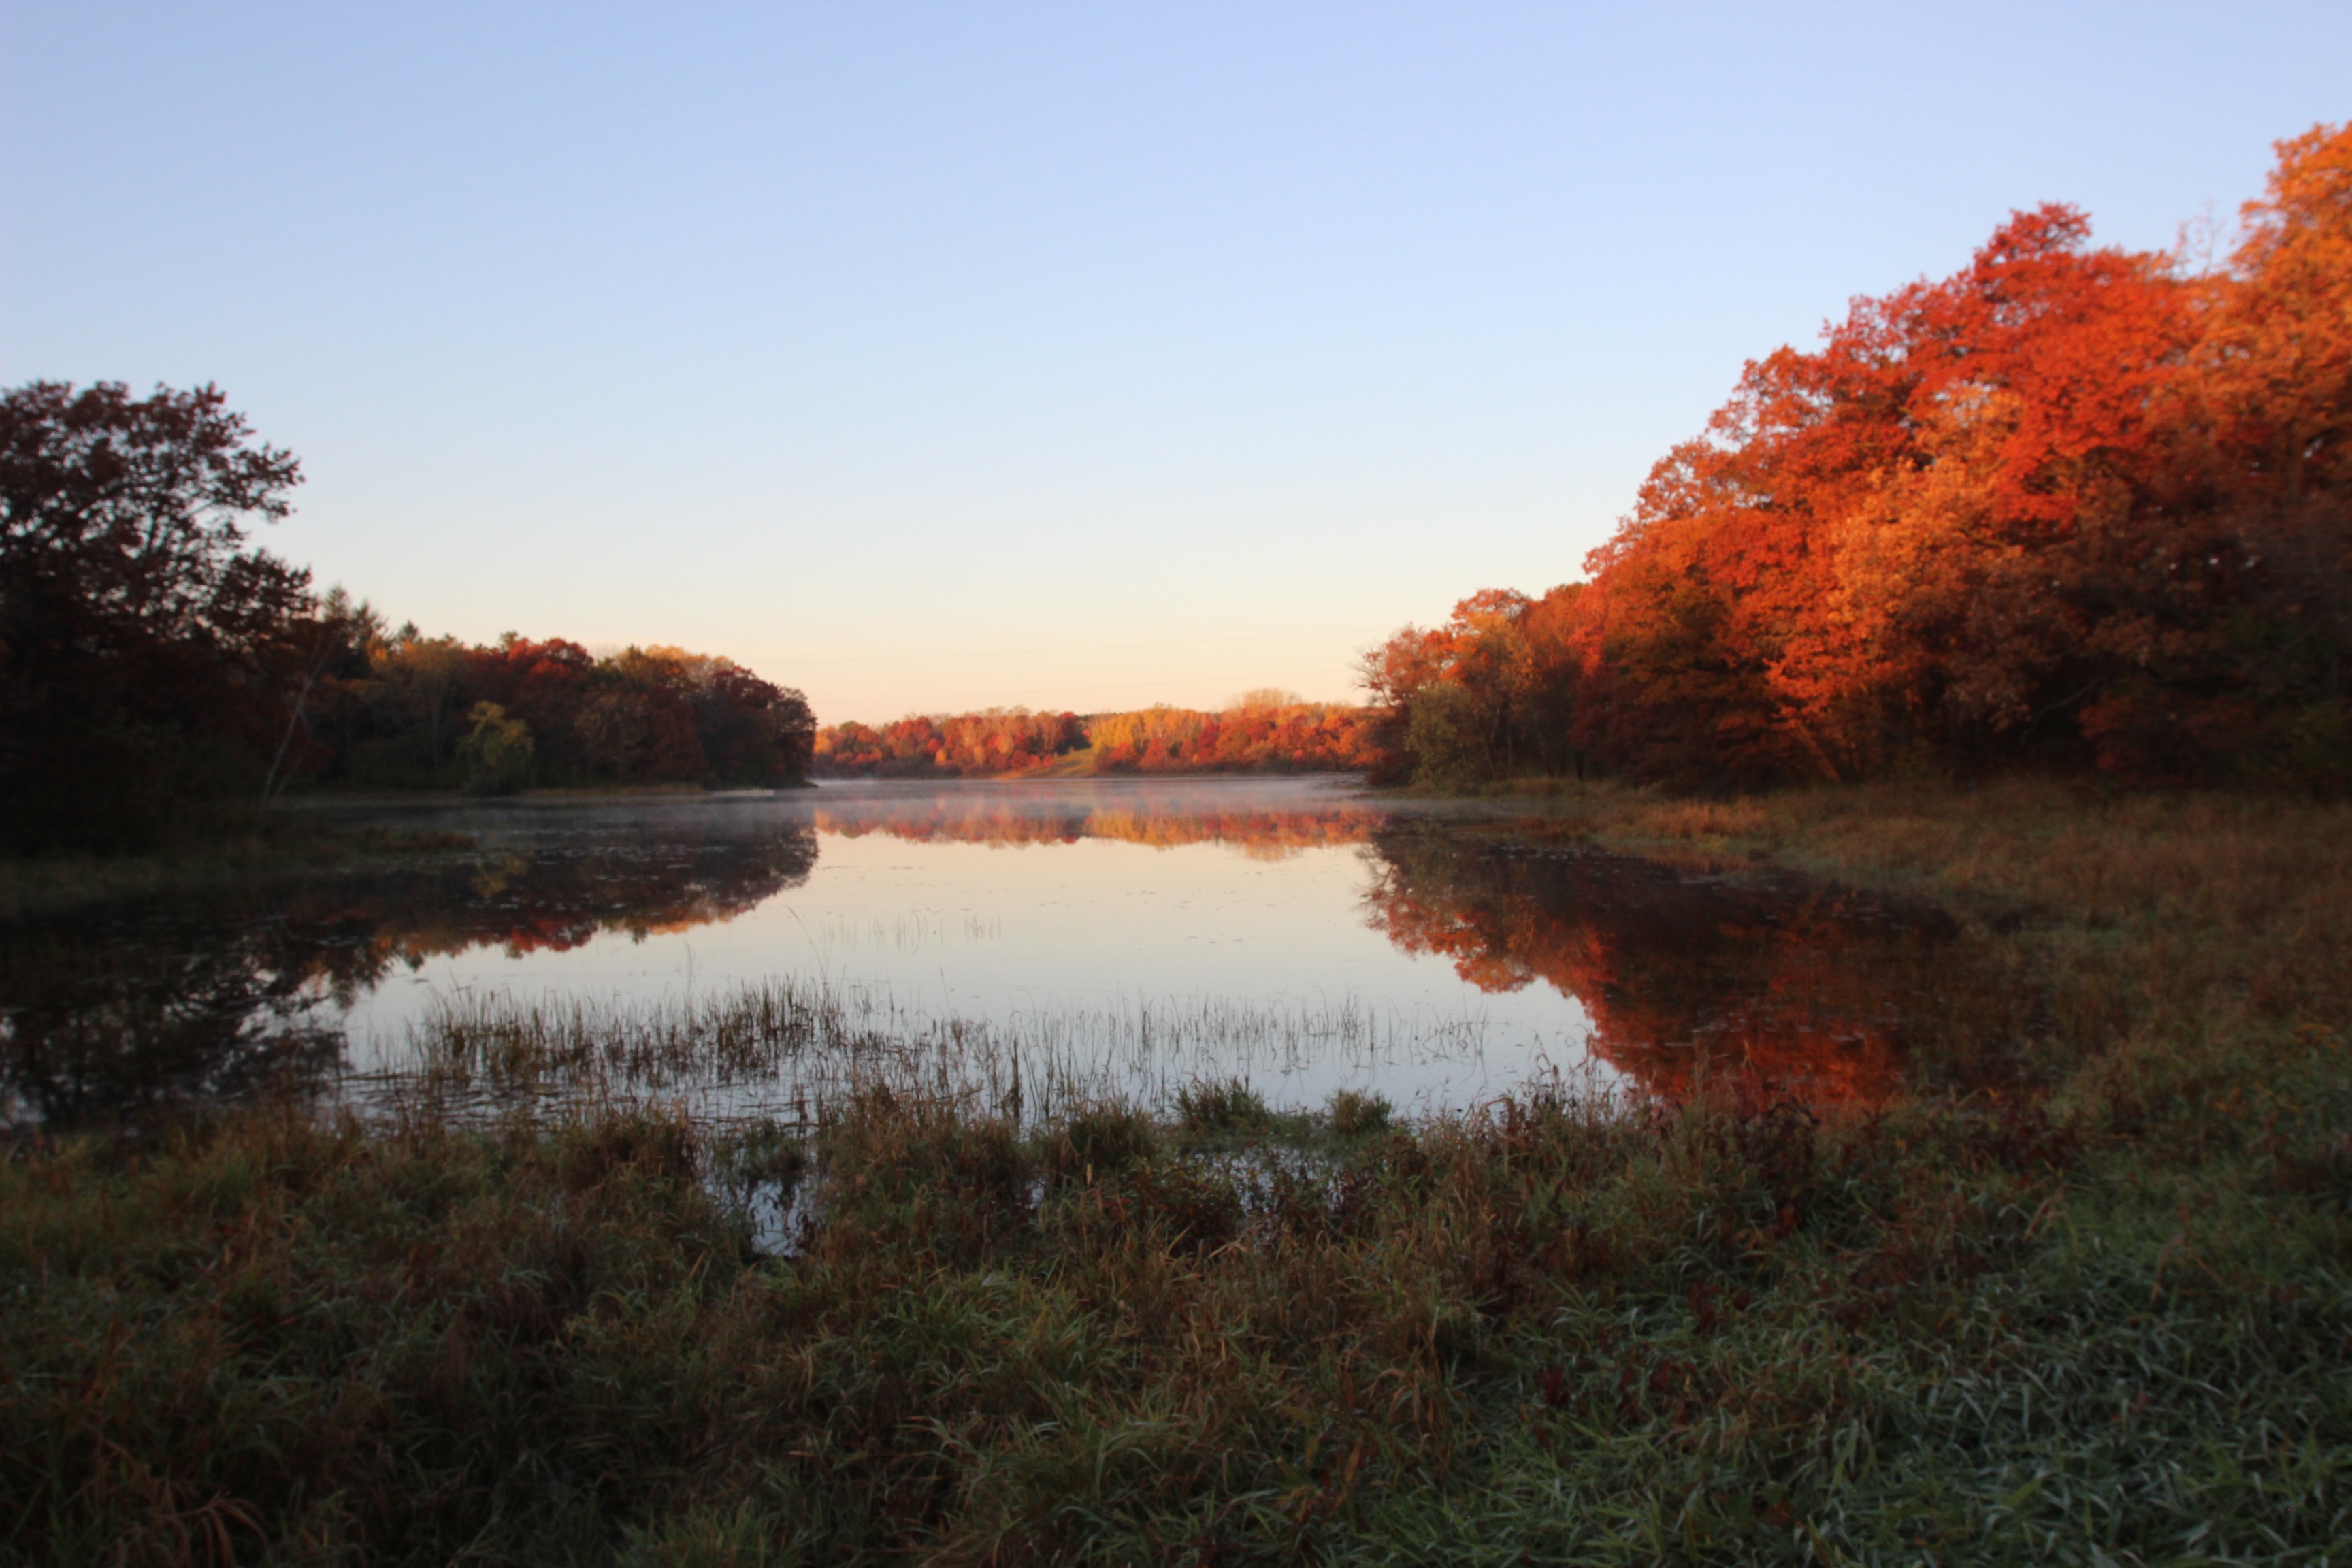
nature, reflection, atmospheric phenomenon, river, tree, season, morning, autumn, dawn, sunrise, leaf, lake, evening, landscape, loch, sunset, reservoir, dusk